List of Japanese dishes

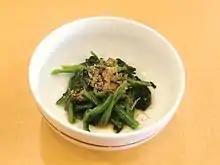


Sashimi is raw, thinly sliced foods served with a dipping sauce and simple garnishes; usually fish or shellfish served with soy sauce and wasabi. Less common variations include: